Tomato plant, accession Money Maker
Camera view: horizontal (90 deg, fisheye); turntable rotation: 90 degrees
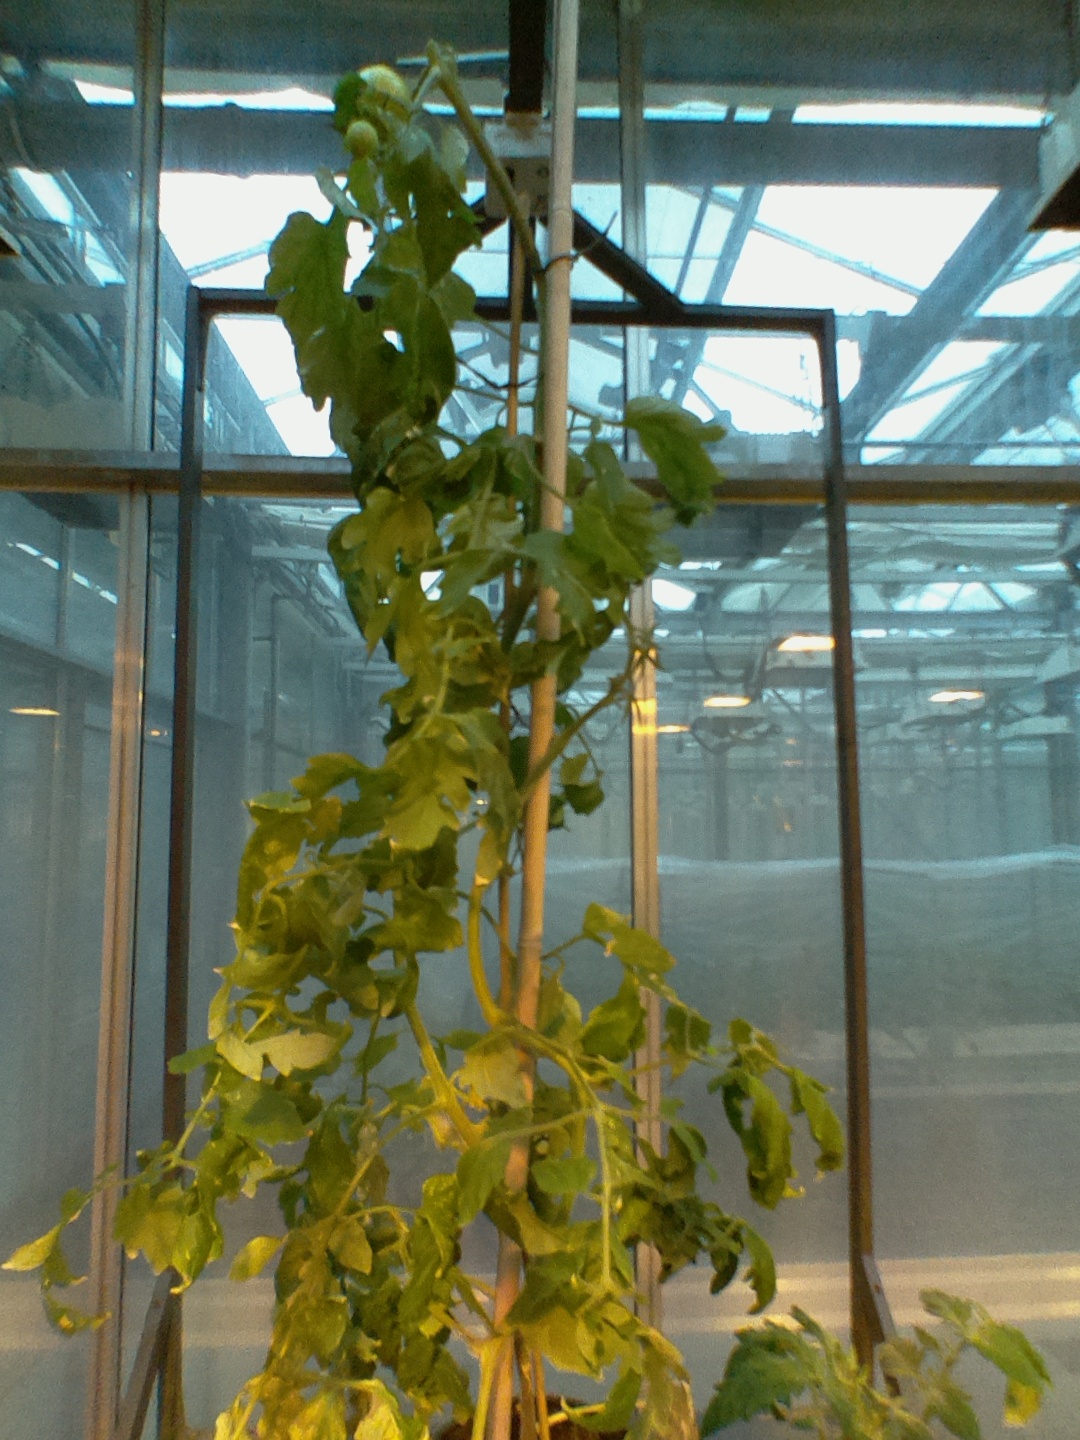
BBCH growth stage 75: 50%-60% of final fruit size